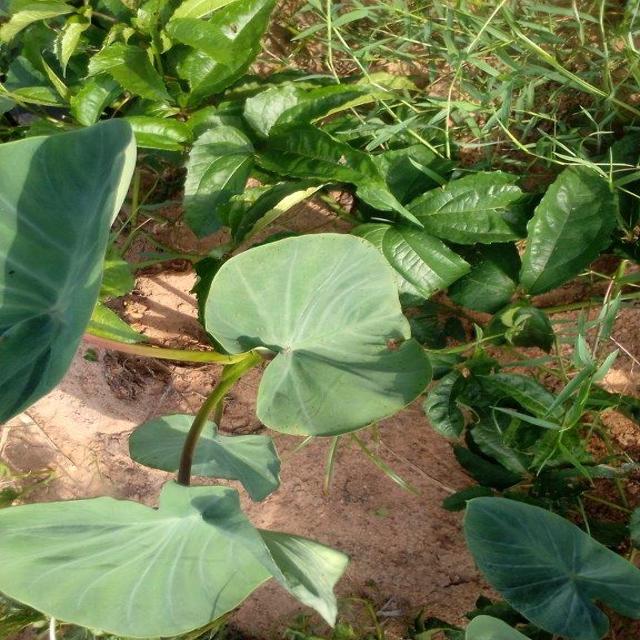
Label: Healthy